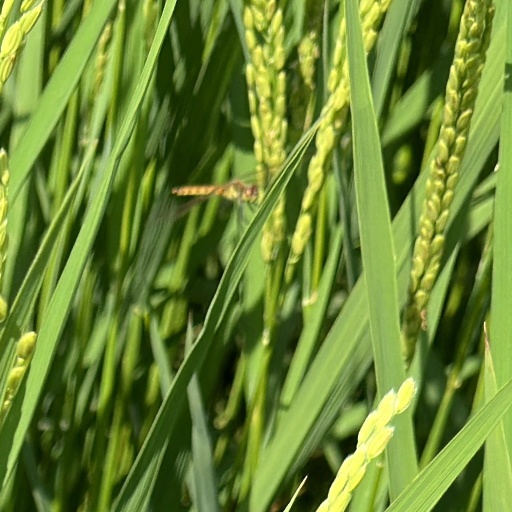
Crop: rice